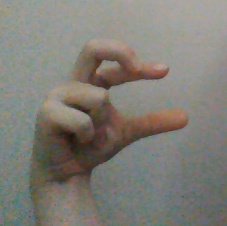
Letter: thal